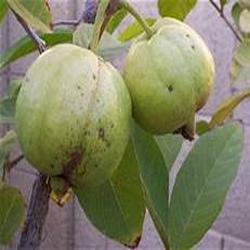
Label: Guava